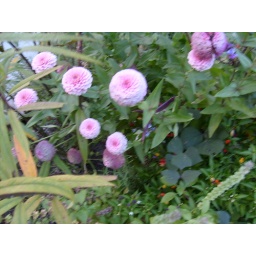
purple flowers outside coffee house in Savannah Georgia - the sentient bean